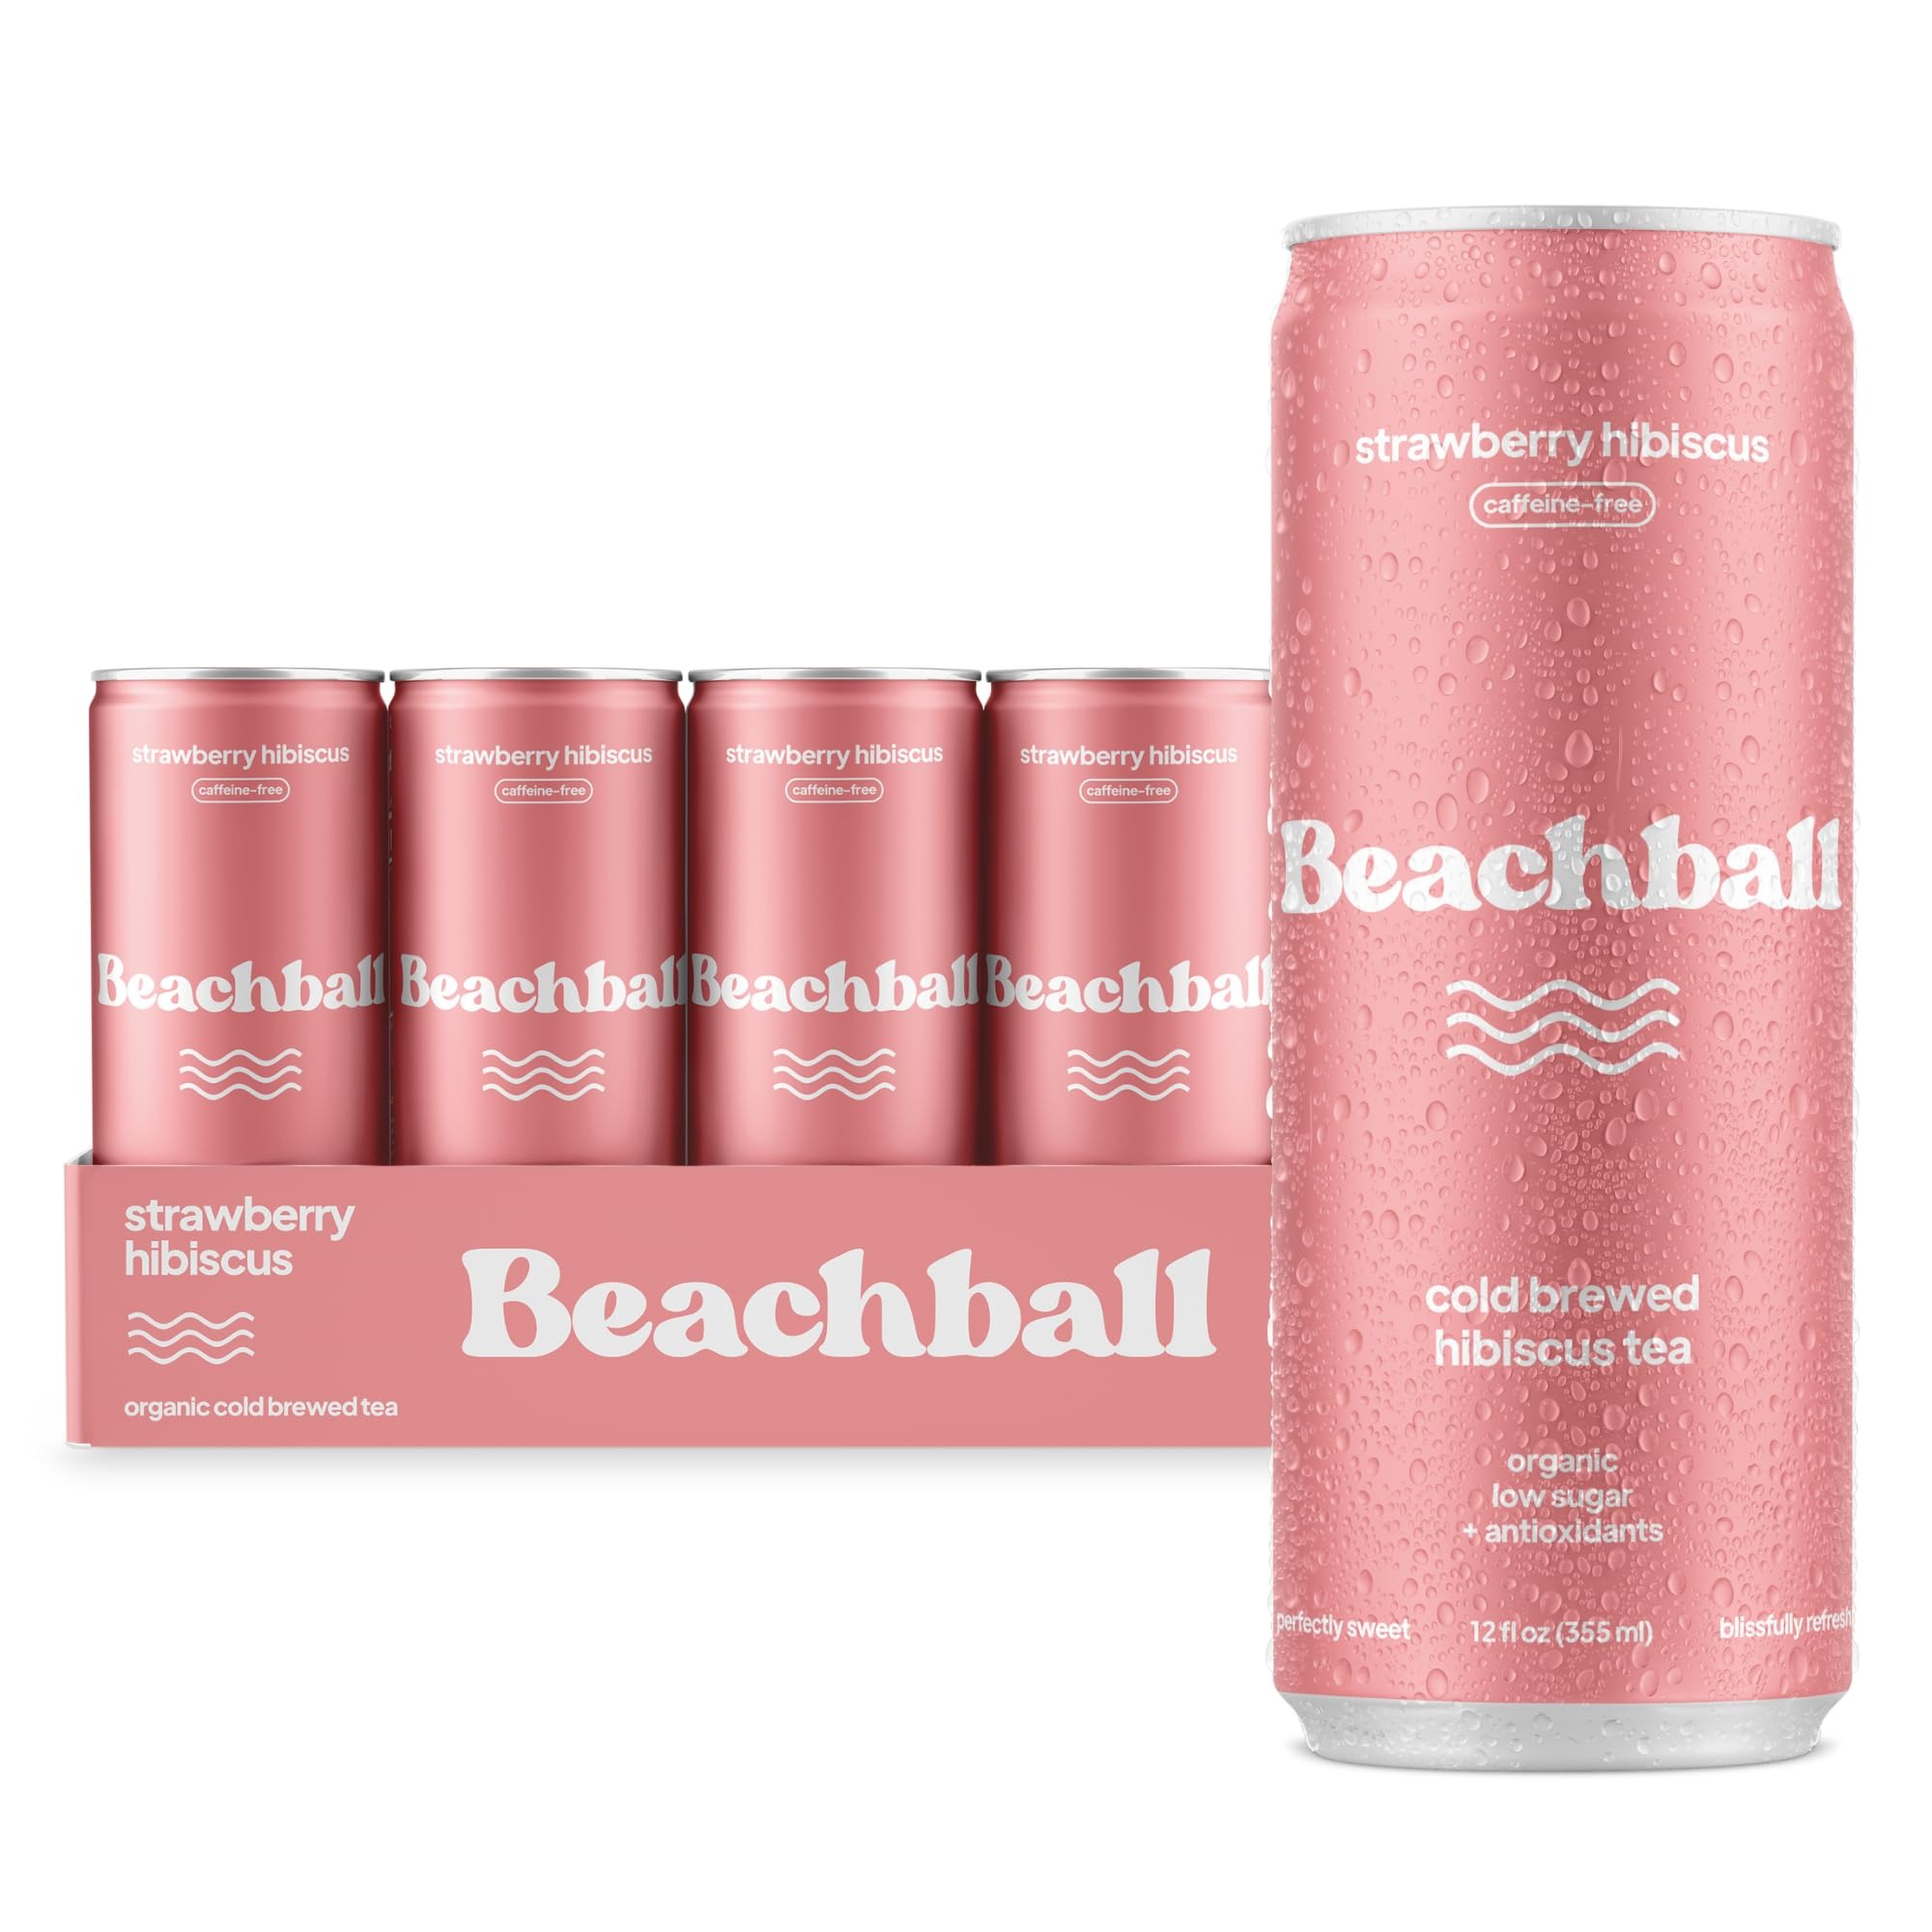
Item Name: Beachball Organic Iced Tea, Strawberry Hibiscus (Caffeine Free), Low Sugar, 12 pack (12oz can), Antioxidants, Immune Support, Vitamin C
Bullet Point 1: BLISSFULLY REFRESHING FLAVOR: Savor the taste of summer any time with Beachball Iced Tea, crafted to be the purest and most refreshing iced tea you've ever tasted. A true splash of rejuvenation under the sun with every sip!
Bullet Point 2: ORGANICALLY SWEETENED / LOW IN SUGAR: Enjoy the natural sweetness of Beachball Iced Tea, with just 4 grams of organic cane sugar per can. Our carefully balanced recipe means you can refresh in delightful flavors without the worry of a sugar spike.
Bullet Point 3: DAILY DOSE OF WELLNESS: Each can of Beachball Iced Tea is brimming with antioxidants and delivers a full day's supply of Vitamin C, supporting your immune system and promoting a healthy response to free radicals for your overall well-being.
Bullet Point 4: CAFFEINE FREE: Hibiscus tea is caffeine-free, making it suitable for all ages and individuals with caffeine sensitiviy.
Bullet Point 5: SUPERIOR COLD BREWED PROCESS: We cold brew our iced tea to perfection, ensuring a smoother, cleaner taste that's bursting with flavor and enhanced with more antioxidants compared to traditional iced tea brewing methods.
Bullet Point 6: PURELY SATISFYING, WITHOUT COMPROMISE: Our iced tea is a testament to our commitment to purity. With no artificial ingredients and an organic/ gluten-free recipe, you're not just choosing a delicious beverage but also a healthier lifestyle with every can of Beachball's Iced Tea.
Product Description: BEACHBALL is brewed with premium quality tea, fresh organic flavors and packed with antioxidants. Feel refreshed without the sugar spike.
Value: 144.0
Unit: Fl Oz

Price: 32.95